Alaungpaya

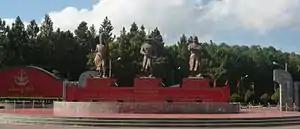
Statue of Alaungpaya (far right) along with the statues of Anawrahta (far left) and Bayinnaung (middle) in front of the DSA.

The most important legacy of Alaungpaya was the restoration of central rule in Burma for the first time in four decades, and the rise of the Konbaung Dynasty. Alaungpaya, according to the Burmese historian Htin Aung, led a people "divided and broken, humiliated and ashamed" and "left to his successors a people united and confident, holding up their heads again in pride and in glory". But Htin Aung also cautions that Alaungpaya "had led his people in waging war but his leadership was still sorely needed to wage a peace. He had roused his people to the fever heat of nationalism but he was denied the time and the opportunity to calm them down to tolerance and restraint". Indeed, overconfident Konbaung kings that followed him would go to war with all the neighbors in the next seven decades on their way to founding the second-largest Burmese empire, until they were defeated by the British in present-day northeastern India.